Oscar Wilde

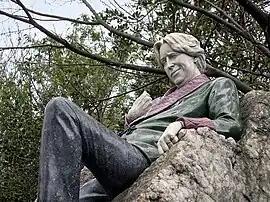
"Oscar Wilde Memorial Sculpture" in Merrion Square, Dublin

In mid-1891, Lionel Johnson introduced Wilde to Lord Alfred Douglas, Johnson's friend, who was at the time an undergraduate at Oxford. Known to his family and friends as "Bosie", he was a handsome and spoilt young man. An intimate friendship sprang up between Wilde and Douglas and by 1893 Wilde was infatuated with Douglas and they consorted together regularly in a tempestuous affair. If Wilde was relatively indiscreet, even flamboyant, in the way he acted, Douglas was reckless in public. Wilde, who was earning up to £100 a week from his plays (his salary at "The Woman's World" had been £6), indulged Douglas's every whim: material, artistic, or sexual.